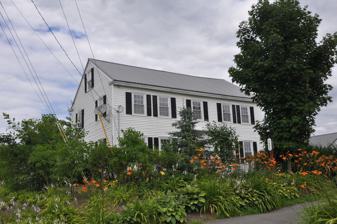
Building: Robert Carleton House
Country: United States of America
Year built: 1819
Historic house in Maine, United States United States historic place Robert Carleton House U.S. National Register of Historic Places Show map of Maine Show map of the United States Location N. Main St., Sangerville, Maine Coordinates 45°9′56″N 69°21′26″W / 45.16556°N 69.35722°W / 45.16556; -69.35722 Area 1 acre (0.40 ha) Built 1819 ( 1819 ) Architectural style Federal NRHP reference No. 75000108 Added to NRHP December 6, 1975 The Robert Carleton House is a historic house on North Main Street in Sangerville, Maine .  Built c. 1819, it is one of the oldest surviving buildings in Piscataquis County .  The 2 + 1 ⁄ 2 -story wood-frame structure, with vernacular Federal style, was built by Robert Carleton on land purchased from his brother, a worker in the nearby fulling mill .  It was listed on the National Register of Historic Places in 1975. Description and history The Carleton House is a 2 + 1 ⁄ 2 -story wood-frame structure, with a gable roof, two interior chimneys near the side walls, and a granite foundation.  The main facade, facing south, is five bays wide, with a central entry that has flanking sidelight windows, and a Federal-style surround that has pilasters supported in an entablature with cornice.  The windows are uniformly 12-over-12 sash.  A single-story ell, probably an early addition, extends to the north.  The interior has a central hall plan, with two rooms on each side of the hall on both floors.  These rooms have original Federal period woodwork, including fireplace mantels, wainscoting, trim, and doors. The town of Sangerville was first settled c. 1801–02, and Thomas Prince, one of the early arrivals, established a fulling mill on what is now called Carleton Stream, which empties into the nearby Piscataquis River .  One of Prince's workers, Guy Carleton, purchased the land on which this house stands in 1818.  The following year he sold it to his brother Robert, who built the house.  Robert was a prominent member of the local militia, seeing some heightened activity during the border dispute with neighboring New Brunswick known as the Aroostook War .  Guy Carleton established his own mill, which survived as a business into the 20th century. See also National Register of Historic Places listings in Piscataquis County, Maine References